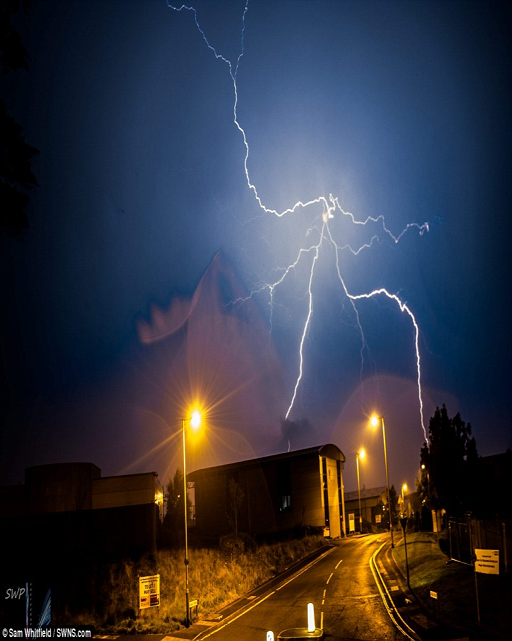
many residents were awoken in the middle of the night as a dramatic electrical storm moved over the city